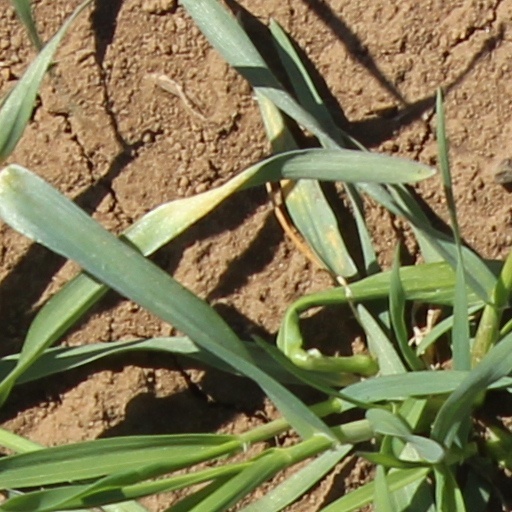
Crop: wheat